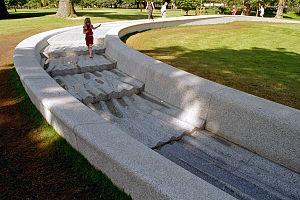
La fontaine commémorative Diana princesse de Galles a été conçue en pensant aux enfants. Elle est située dans Hyde Park à Londres, au sud du lac Serpentine et à l'est de la galerie de Serpentine. La première pierre a été posée en septembre 2003 et la fontaine fut inaugurée par la reine Élisabeth II en juillet 2004.